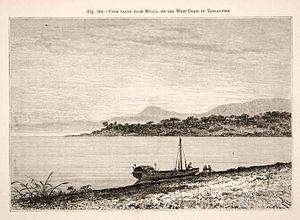
Le lac Tanganyika, ou Tanganika est l'un des Grands Lacs d'Afrique, deuxième lac africain par la surface après le lac Victoria, le troisième au monde par le volume après la mer Caspienne et le lac Baïkal, le deuxième au monde par la profondeur après le lac Baïkal, et le plus long lac d'eau douce du monde. Il contient 18 % du volume d'eaux douces libre de surface du monde. Malgré des caractéristiques oligotrophiques, le lac est paradoxalement très productif en poissons. Les captures pélagiques concernent principalement deux espèces de sardines : Stolothrissa tanganicae et Limnothrissa miodon, et une espèce de perche : Lates stappersii. L'abondance de ces espèces fluctue en fonction des conditions environnementales liées notamment à l'existence de vagues internes dans le lac.